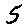
Label: 5